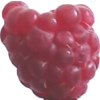
Label: raspberry